At Eternity's Gate (film)

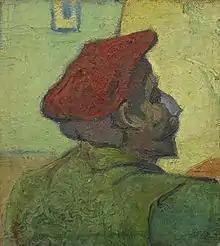
Vincent van Gogh painted "Paul Gauguin (Man in a Red Beret)" in 1888 in Arles. Currently at the Van Gogh Museum in Amsterdam

Vincent is at first exhilarated by the presence of Gauguin, though things quickly sour. When Gauguin announces that he will soon depart, the news crushes Vincent. He then cuts off a piece of his ear to show Gauguin his artistic allegiance to his work, but Gauguin has already departed. Vincent then gives the piece of his cut ear to a Madame Ginoux's barkeeper, Gaby, who is horrified and reports him to the authorities. He is sent by Doctor Ray to a mental asylum in nearby Saint-Rémy-de-Provence. There, he has a conversation with a sympathetic, supervising priest about his art and the nature of God. The priest releases Vincent, who travels to Auvers-sur-Oise since the town authorities in Arles deny him permission to stay.